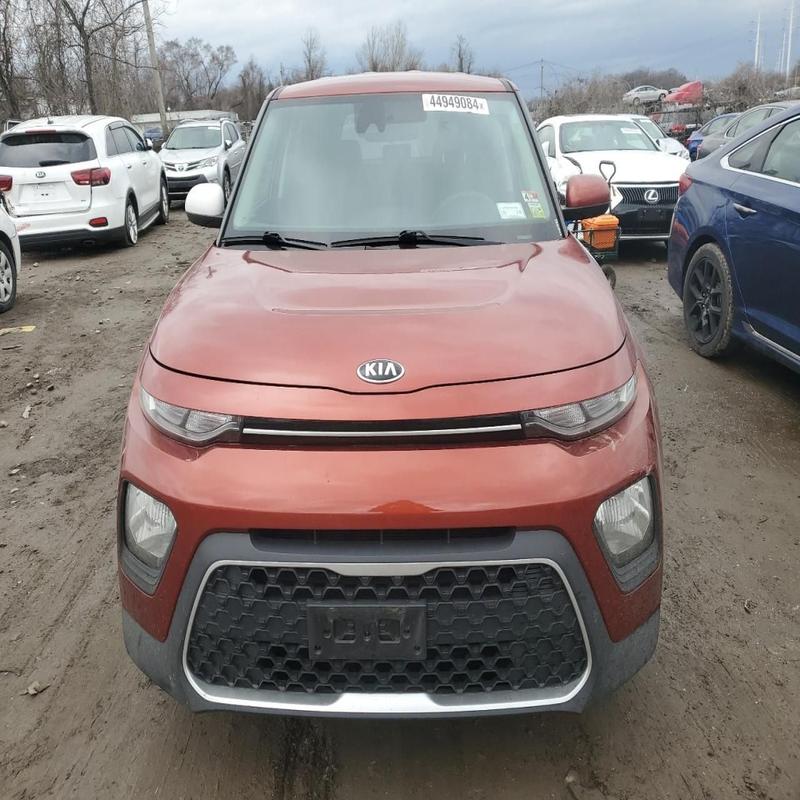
Aucun dommage détecté.
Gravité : aucun